Bill Dahlen

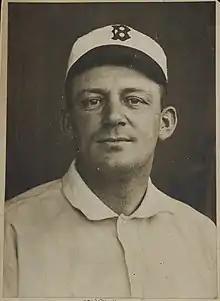
Dahlen,

William Frederick Dahlen (January 5, 1870 – December 5, 1950), nicknamed "Bad Bill", was an American shortstop and manager in Major League Baseball who played for four National League teams from to . After twice batting over .350 for the Chicago Colts, he starred on championship teams with the Brooklyn Superbas and the New York Giants, winning four National League pennants and one World Series title.